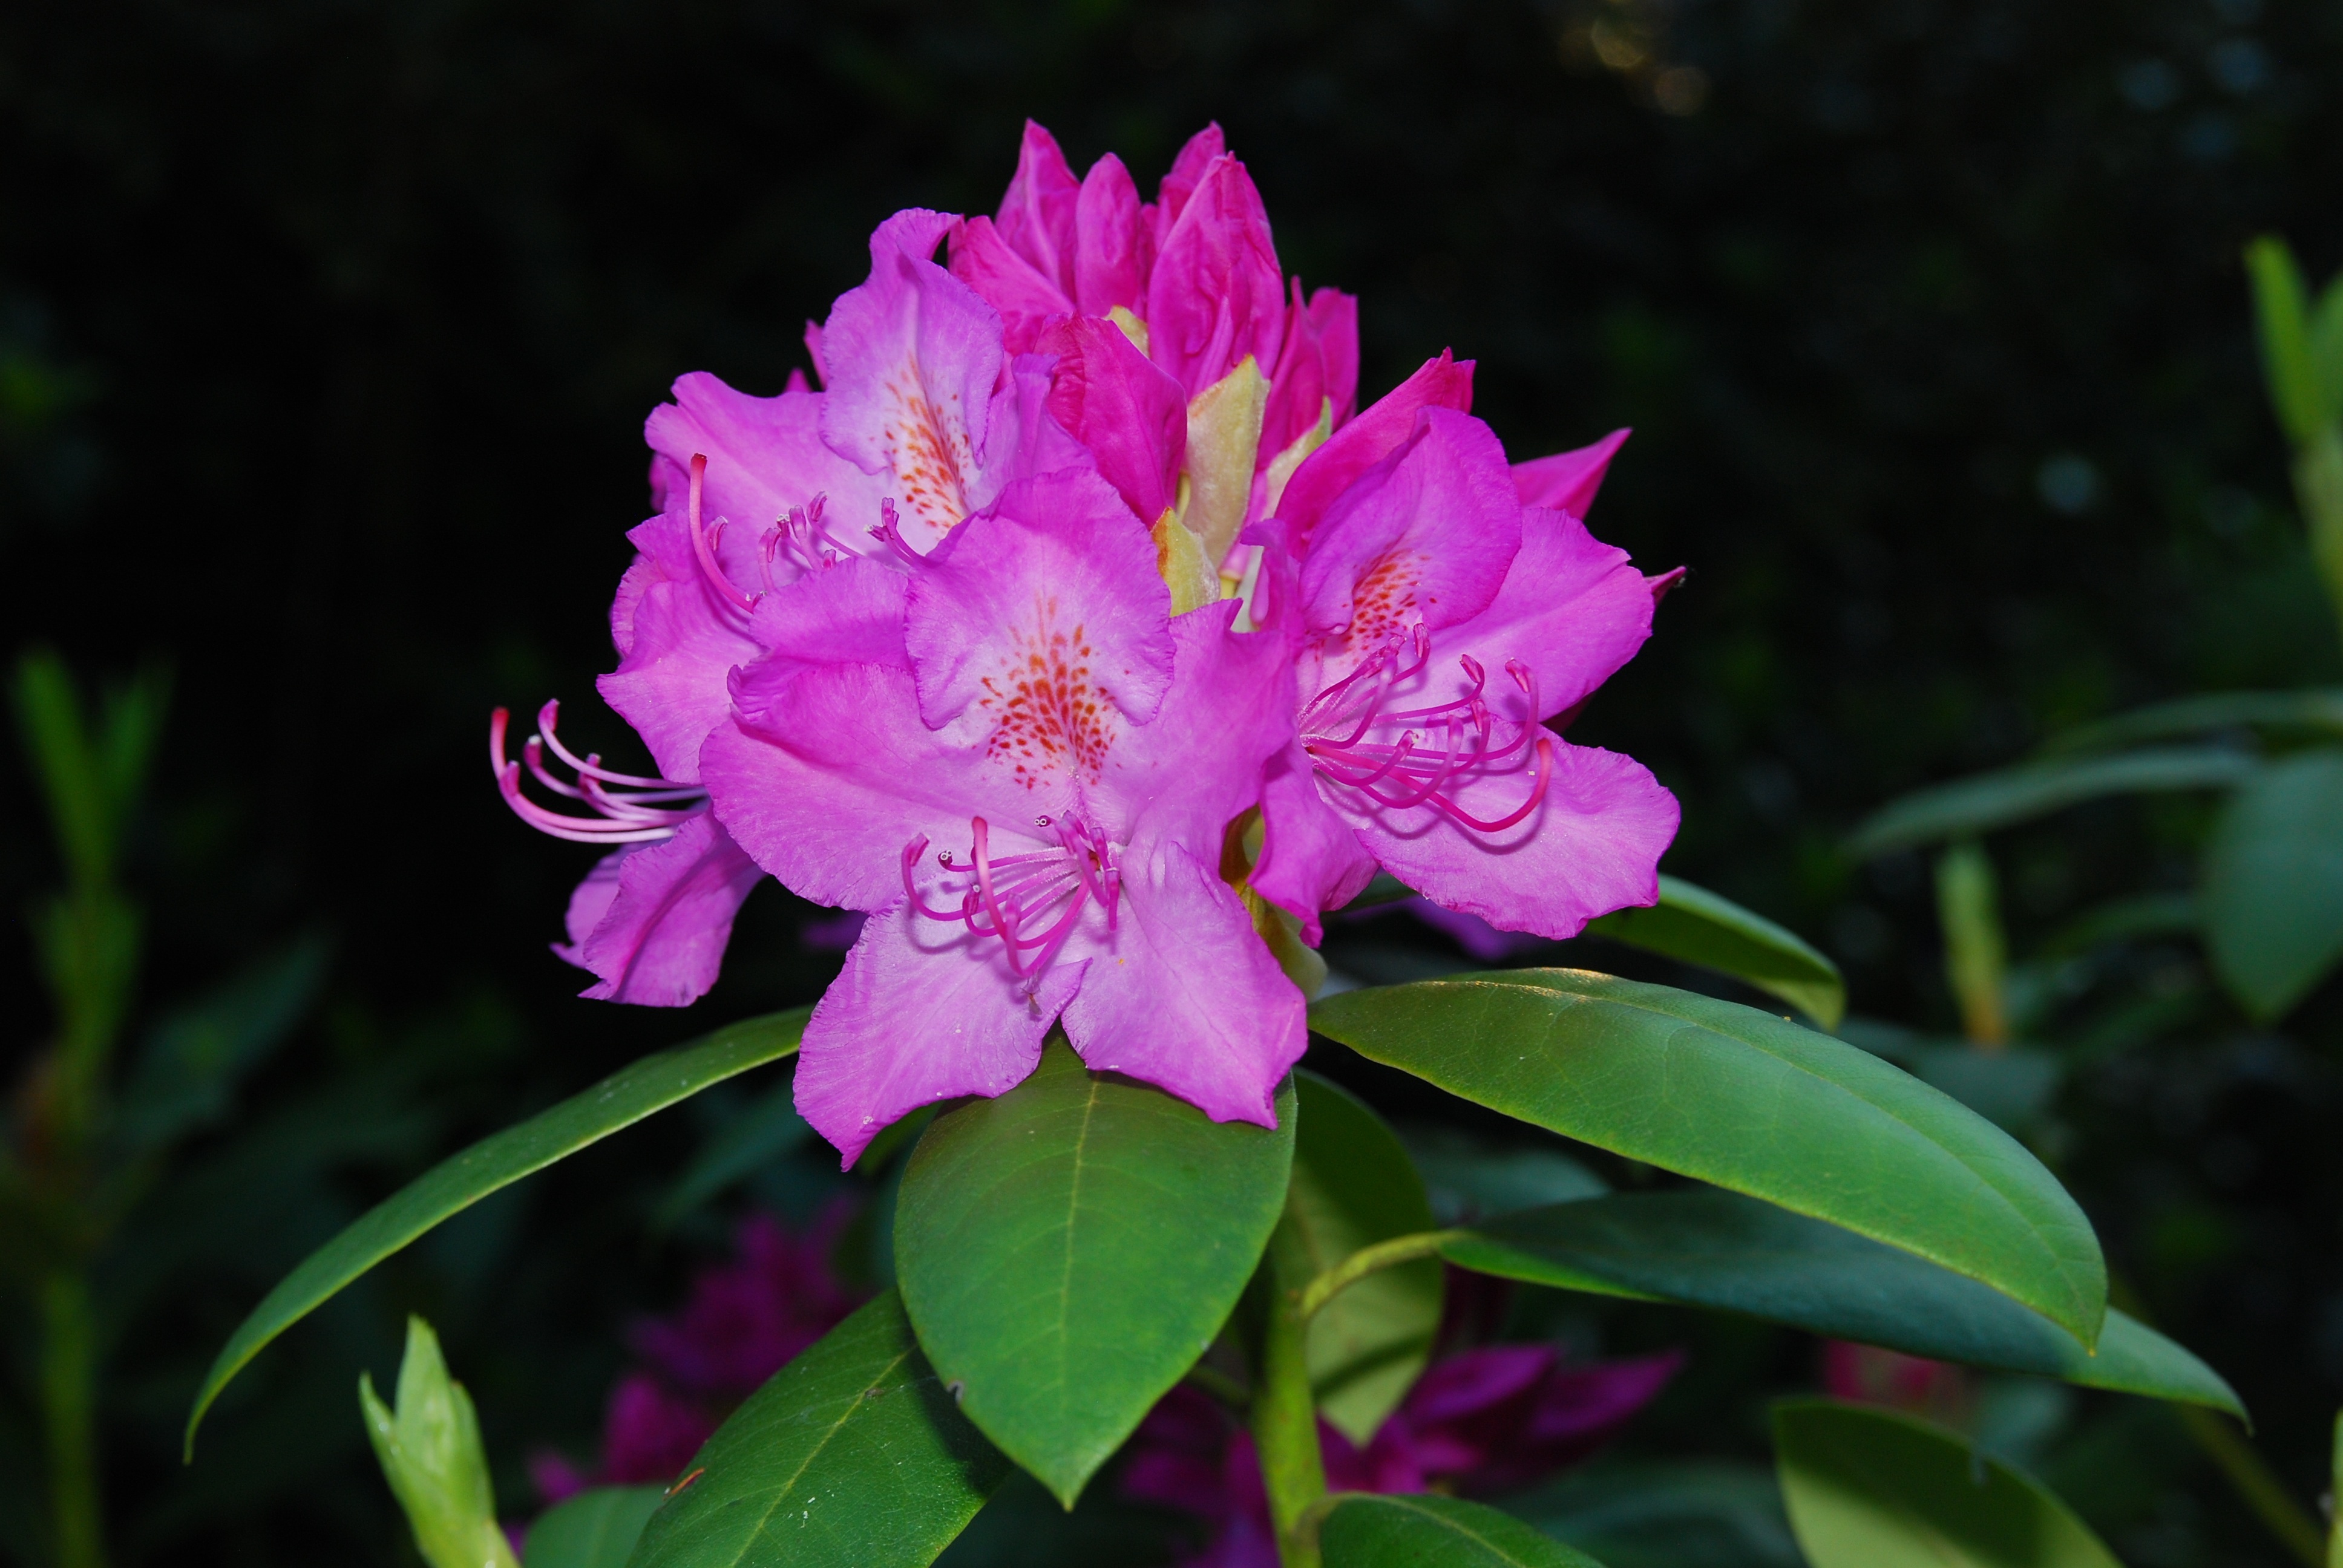
plant, flower, purple, bush, botany, garden, pink, close, flora, flowers, shrub, bright, rhododendron, flowering plant, double flower, cattleya, color strong, woody plant, land plant